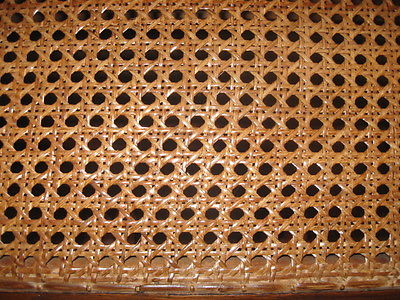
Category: chair